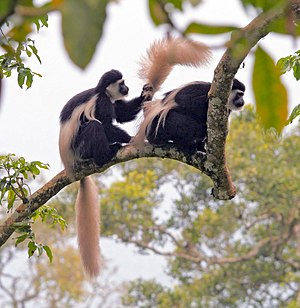
Slankaber
Kappeguereza (Colobus guereza)
Kappeguereza (Colobus guereza)
Slankaber er en underfamilie af hundeaberne. Underfamilien deles i to slægtsgrupper, Colobini og Presbytini, der på dansk ofte kaldes henholdsvis colobusaber og langurer. Der findes i alt 10 slægter og omkring 70 arter.